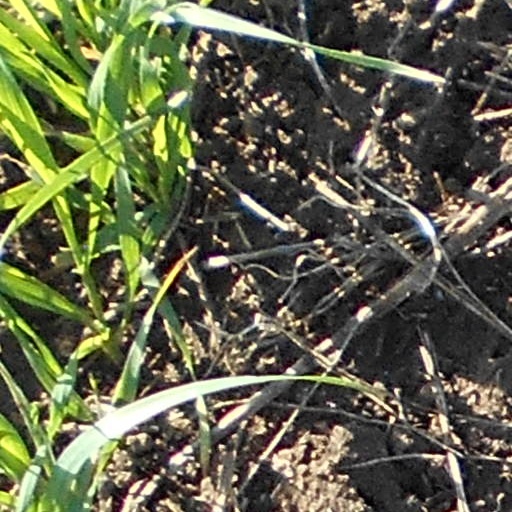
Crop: wheat